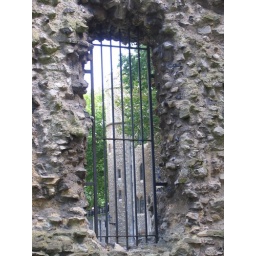
Through the iron bars in a partly broken wall within the castle